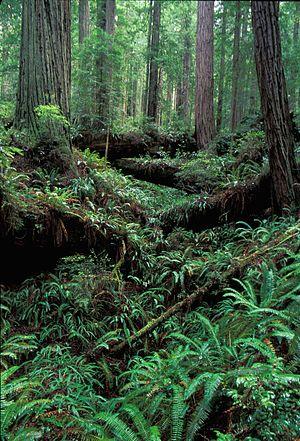
La Réserve forestière de Headwaters est un groupe de bosquets de séquoias redwood, d'une surface de 30 km², géré par le Bureau of Land Management dans le cadre du National Landscape Conservation System. Situé dans l'écorégion des forêts côtières du nord de la Californie près de Humboldt Bay, en Californie, il appartenait en grande partie à la Pacific Lumber Company, aujourd'hui disparue, qui a été rachetée par Charles Hurwitz et Maxxam Inc, à la suite d'une prise de contrôle hostile en 1985. Depuis cette époque, la forêt Headwaters a été le site de nombreuses tree-sittings et de démonstrations anti-abattage, qui ont suivi après que Maxxam a changé les politiques séculaires de la Pacific Lumber Company avec une coupe à blanc.